Rigas Feraios

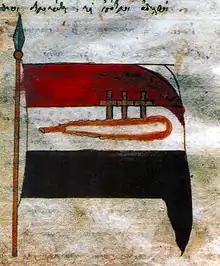
Flag proposed by Rigas for his envisioned pan-Balkan Federation

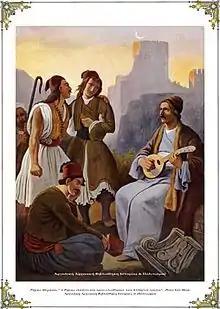
"Rigas kindling the Greeks' love of freedom", by Peter von Hess

He later went to the monastic community of Mount Athos, where he was received by Cosmas, hegumen of the Vatopedi monastery; from there to Constantinople (Istanbul), where he became a secretary to the Phanariote Alexander Ypsilantis (1725–1805).